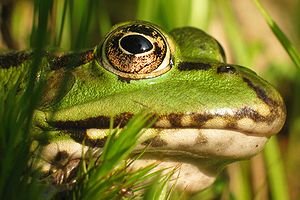
Grøn frø / Billeder
Grøn frø er en frø, der når en størrelse på mellem 50 og 110 mm. Hunnen bliver større end hannen. Hannen har to ydre kvækkeposer, en bag hver mundvig. Ligesom andre padder er den fredet i Danmark, men i Frankrig spises den.